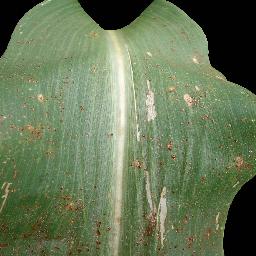
Label: Corn___Common_rust